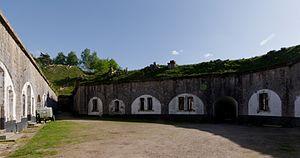
Le fort du Parmont a été construit entre 1874 et 1876. C'est un ouvrage faisant partie des fortifications de l'Est de la France du type Séré de Rivières. Il est situé dans la commune de Remiremont et fait partie du rideau défensif de la Haute Moselle.